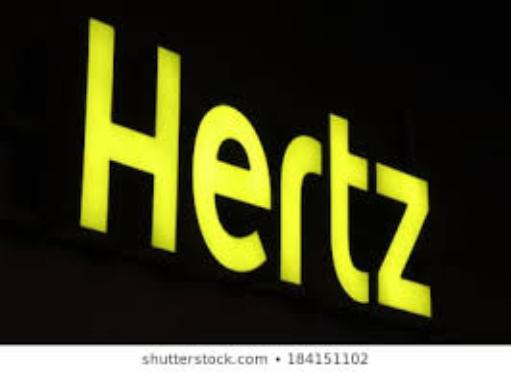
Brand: hertz
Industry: Electronic